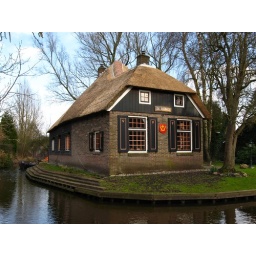
c3 cute house in giethoorn